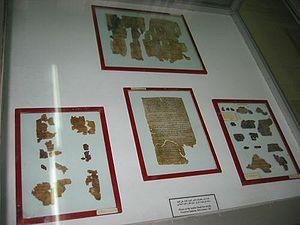
Géza Vermes, né le 22 juin 1924 à Makó et mort le 8 mai 2013 à Oxford, est un historien juif spécialiste de l'histoire des religions, titulaire d'un doctorat en théologie et en lettres, ancien professeur à l'université d'Oxford. Auteur de nombreux essais sur le judaïsme et le christianisme, il fait autorité dans le domaine des Esséniens, des textes araméens et de Jésus de Nazareth. Considéré comme l'un des plus éminents connaisseurs de la vie et de la doctrine de Jésus, il replace le récit évangélique dans son contexte juif.
Le Triangle secret est une série de bande dessinée due au scénariste Didier Convard et aux dessinateurs Pierre Wachs, Gine, Denis Falque, Patrick Jusseaume, Jean-Charles Kraehn, Éric Stalner, André Juillard et Gilles Chaillet. Chacun des sept tomes est constitué de récits situés à des époques différentes et illustrés par un dessinateur attitré. La série est éditée par Glénat.
La théologie a développé la conception d'un Dieu trinitaire : Père, Fils de Dieu et Saint-Esprit.
Les manuscrits de la mer Morte, également appelés manuscrits de Qumran, sont un ensemble de parchemins et de fragments de papyrus principalement en hébreu, mais aussi en araméen et en grec, mis au jour principalement entre 1947 et 1956 à proximité du site de Qumrân, en Palestine mandataire appelée ensuite Cisjordanie après l'annexion transjordanienne. La découverte de ces quelque 970 manuscrits — dont il ne reste parfois que d'infimes fragments — copiés entre le IIIᵉ siècle av. J.-C. et le Iᵉʳ siècle apr. J.-C. a été faite dans douze grottes où ils avaient été entreposés. Parmi les documents découverts figurent de nombreux livres de la Bible hébraïque. Antérieurs de plusieurs siècles aux plus anciens exemplaires du texte hébreu connus jusqu’alors, ces manuscrits présentent un intérêt considérable pour l'histoire de la Bible.